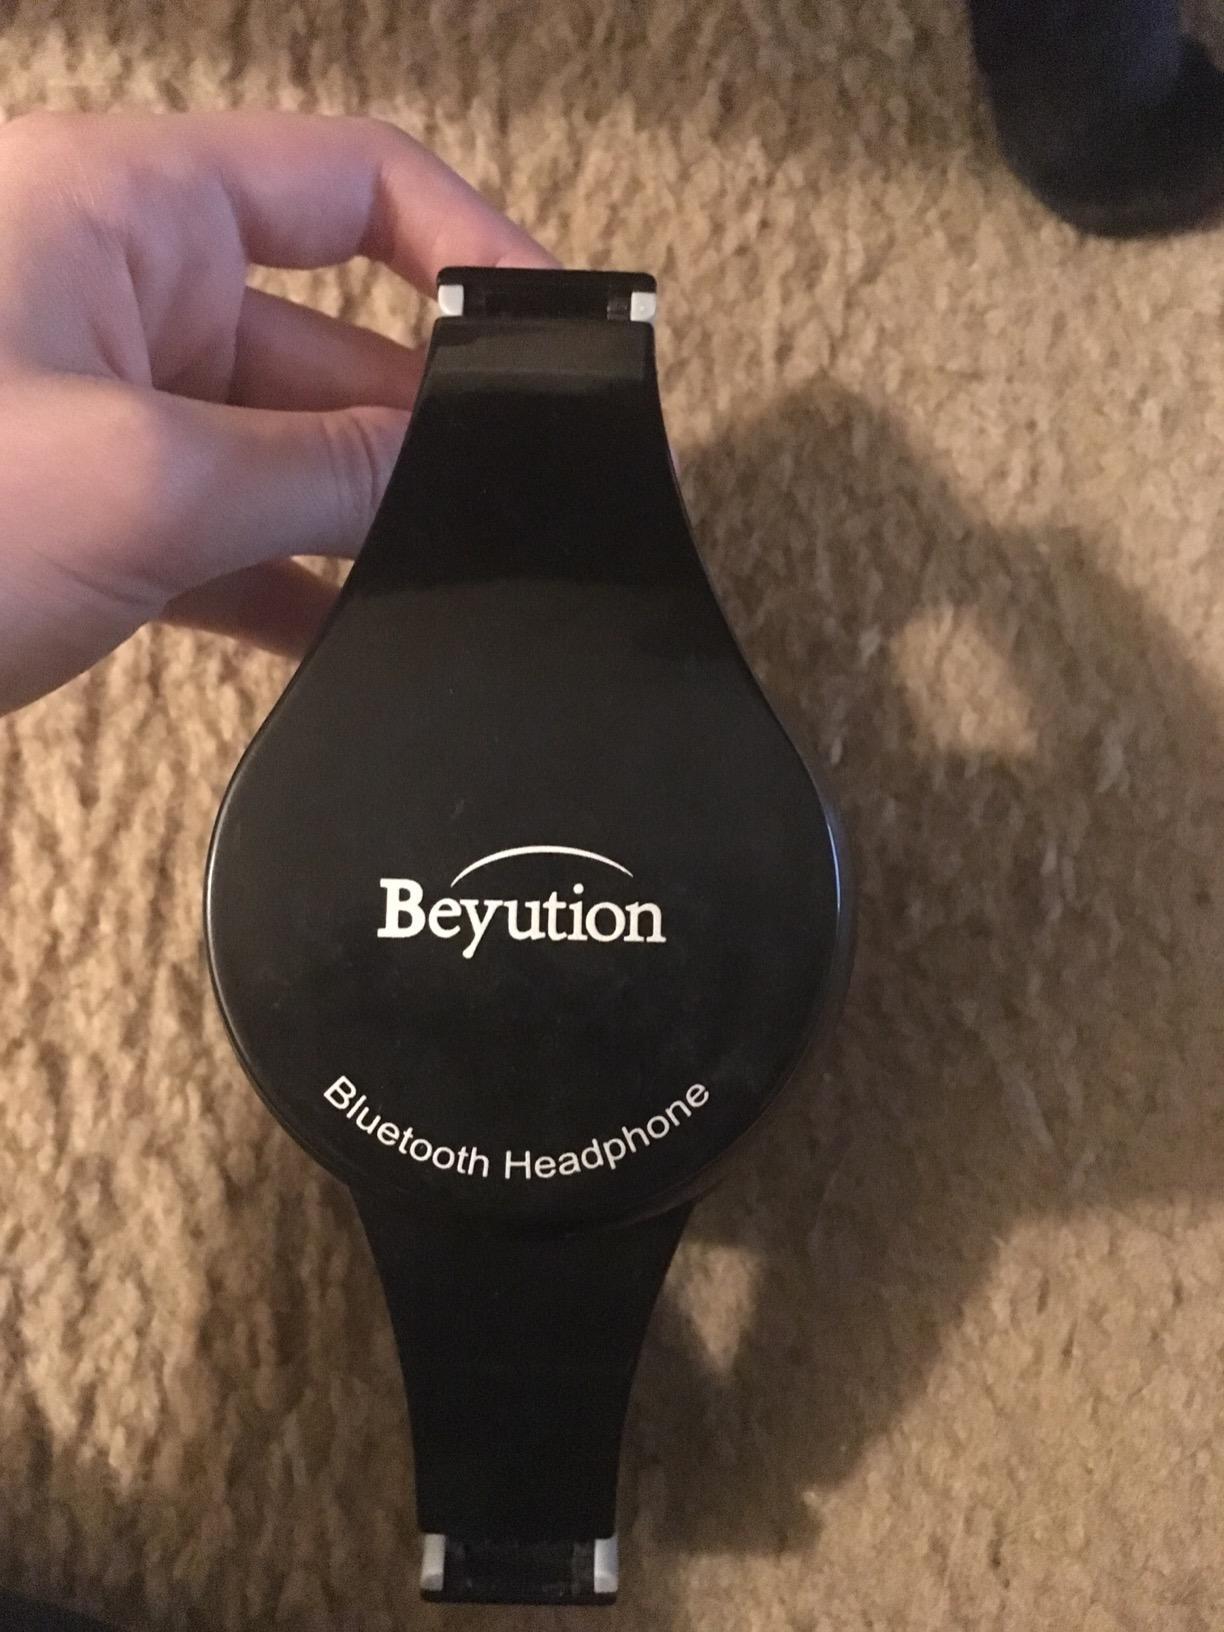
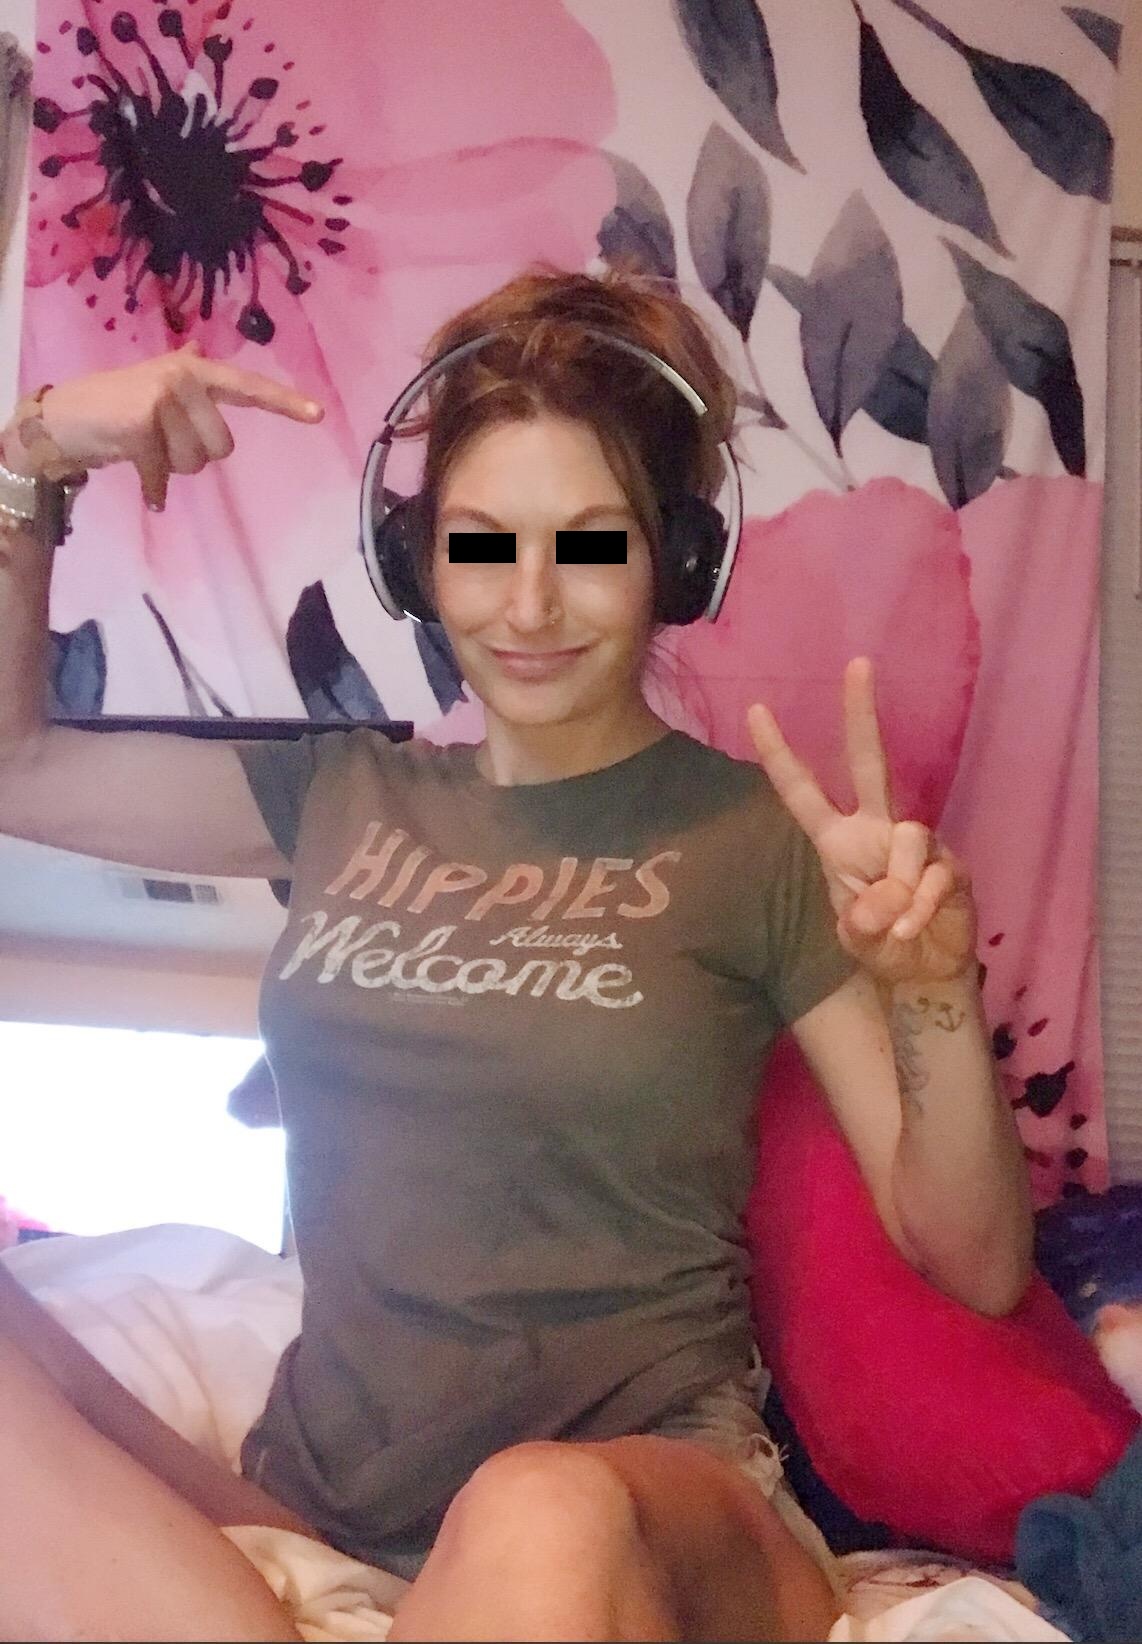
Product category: headphones
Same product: yes